George Holdship

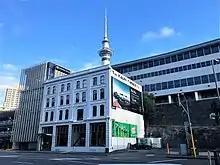
Kauri Timber Co building in 2019

George Holdship, a Sydney timber merchant, owned 9 Adderstone Avenue, North Sydney, built in 1884 in the Victorian Italianate style, from 1913 to 1923 and changed its name to 'Craigielea'. They returned from a long break in Europe in 1894. George made trips to Auckland in 1891 and 1896.